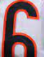
Number: 6